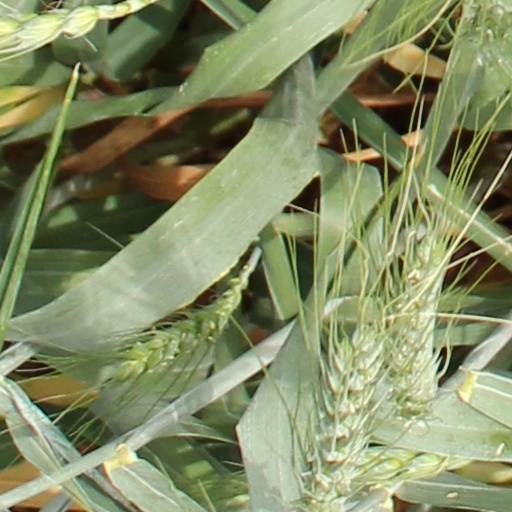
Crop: wheat